Zülküf Özer

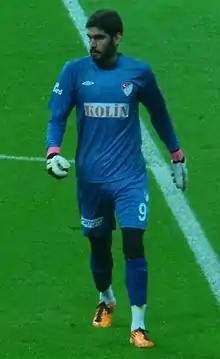

Zülküf Özer (born 10 May 1988) is a Turkish footballer who plays as a goalkeeper for amateur club 12 Bingölspor.